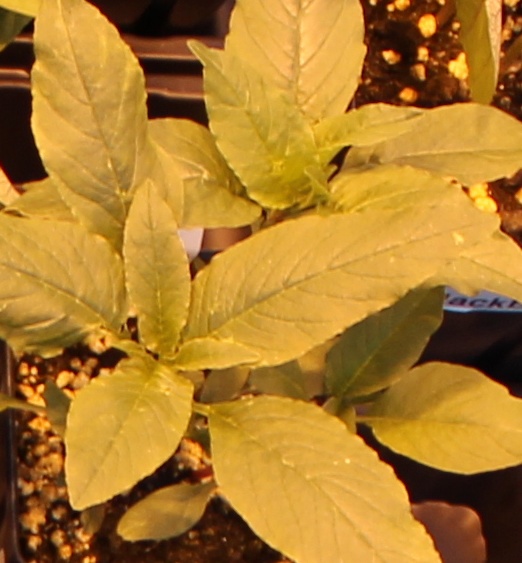
Label: Waterhemp